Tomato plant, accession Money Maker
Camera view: horizontal (90 deg, fisheye); turntable rotation: 90 degrees
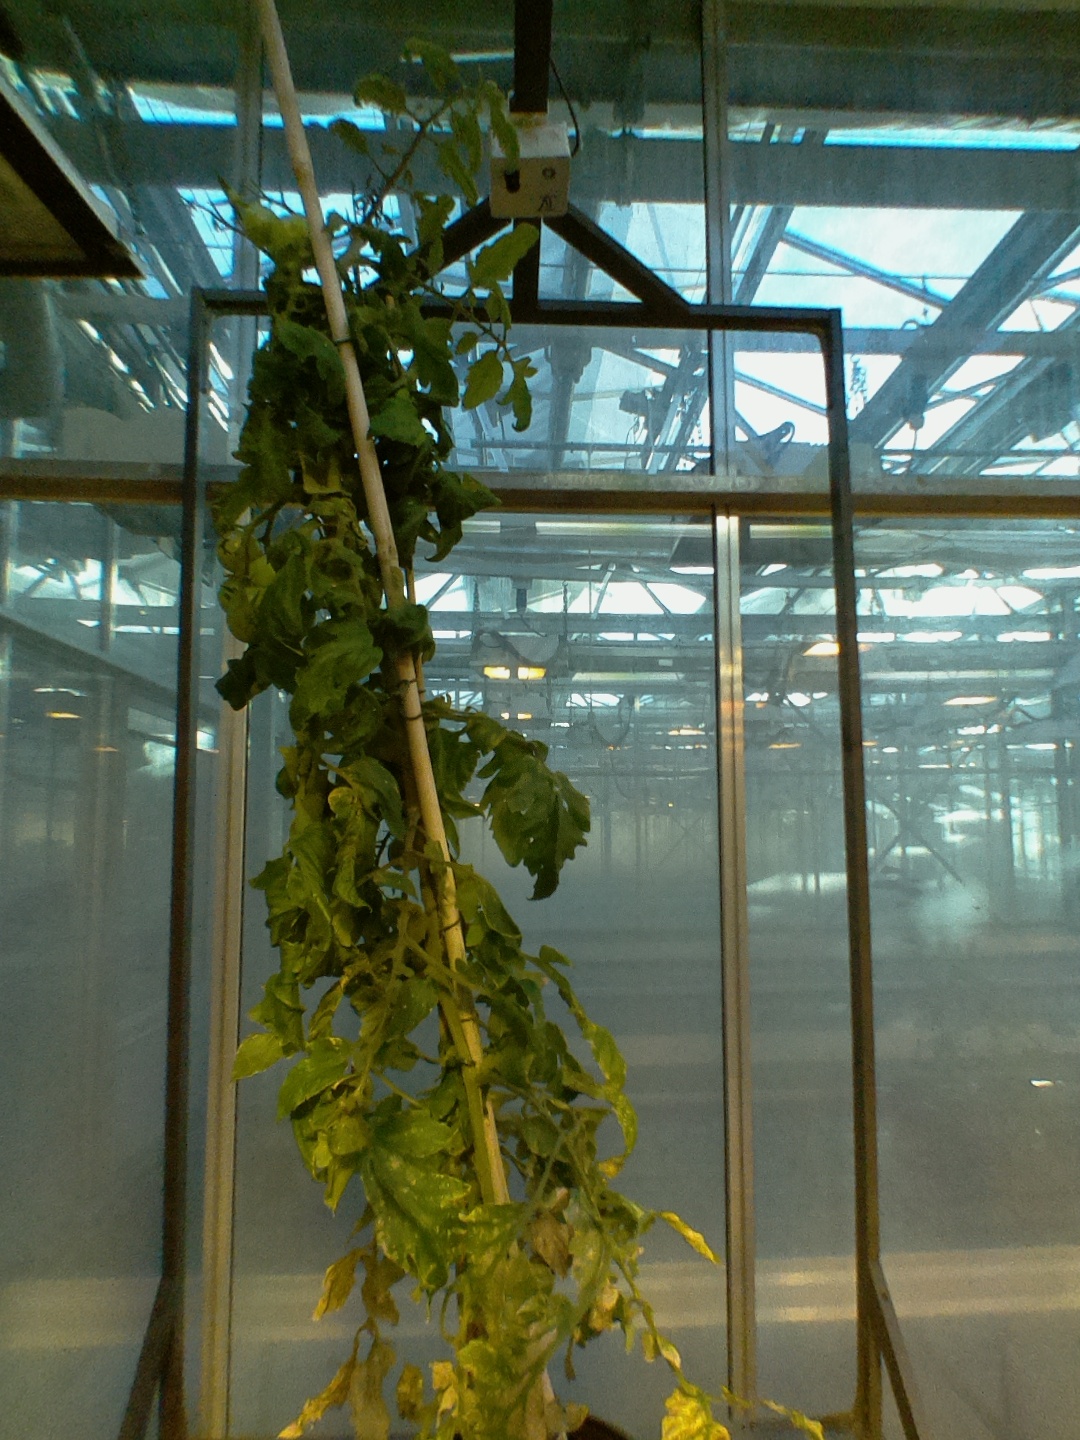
BBCH growth stage 79: 90% -100% of final fruit size